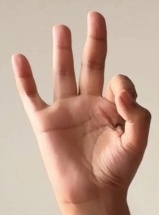
ASL sign: 9